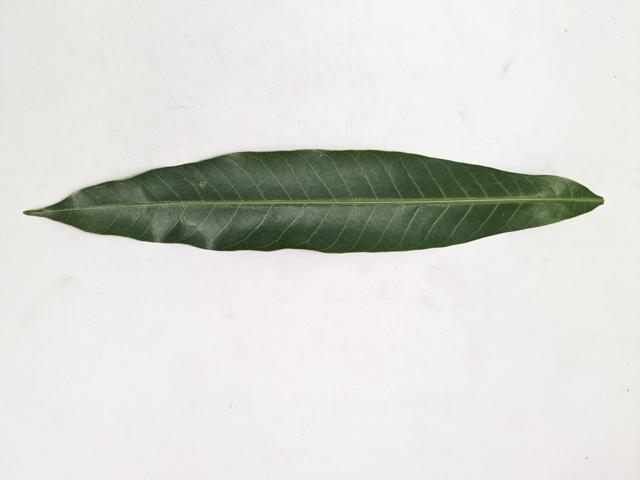
Mango leaf variety: Chaunsa